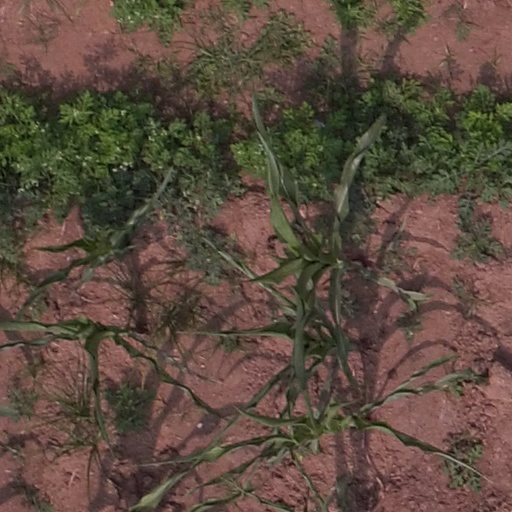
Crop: maize; corn